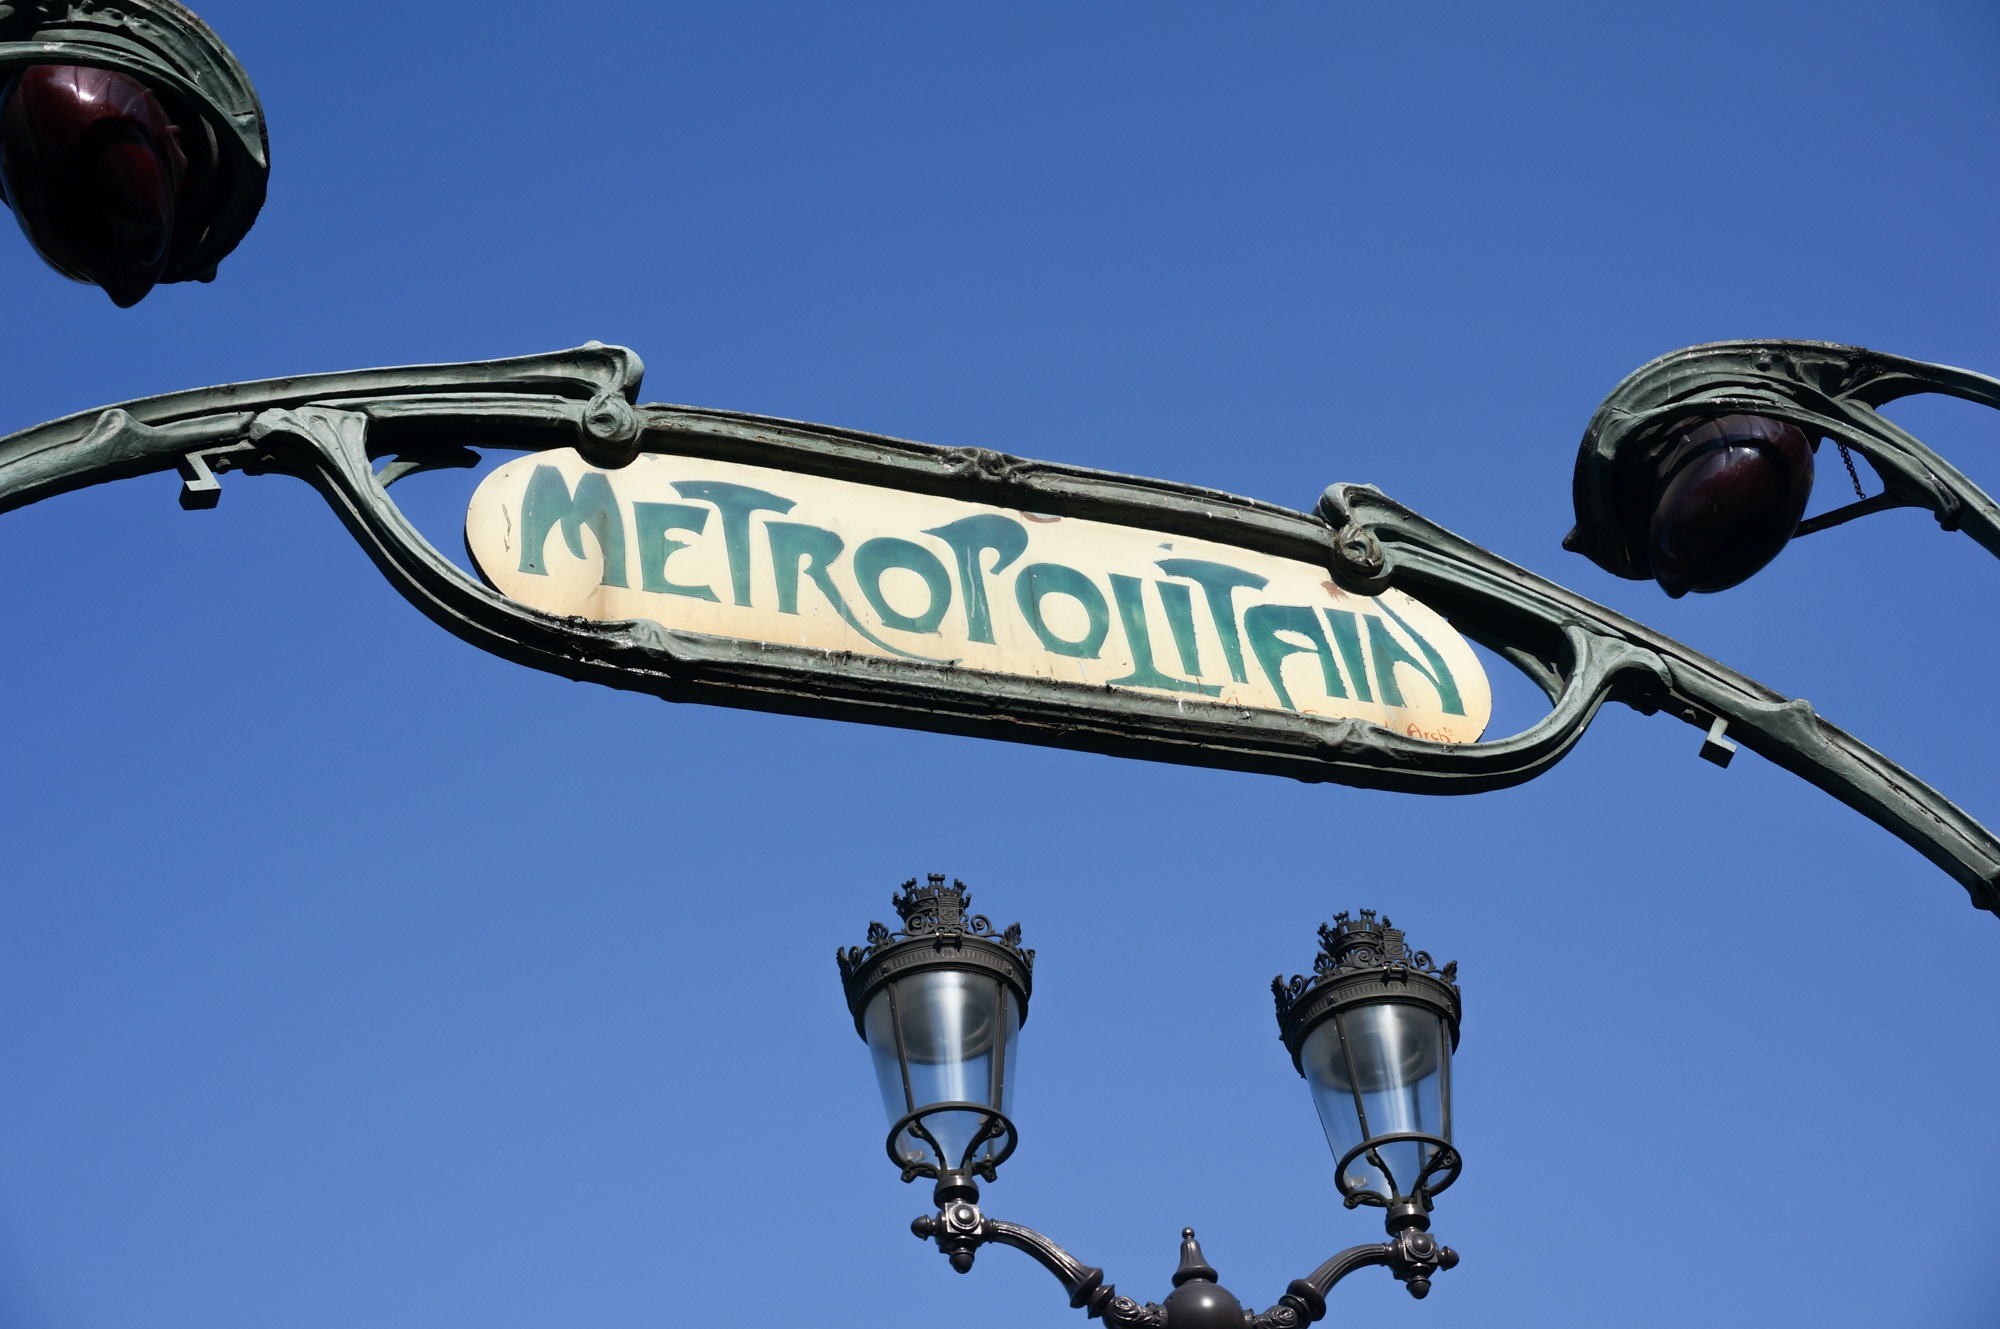
light, paris, metro, france, vehicle, blue, street light, lighting, light fixture, historical